Vidya Vindu Singh

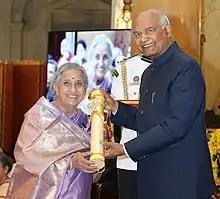
Vidya Vindu Singh receiving Padma Shri award from President Ram Nath Kovind

Vidya Vindu Singh (born 2 July 1945) is an Indian author in Hindi and Awadhi languages. She is best known for her broad work in folk and children's literature. Singh has been awarded Padma Shri in 2022 by the Government of India for her contributions in the field of literature & education.